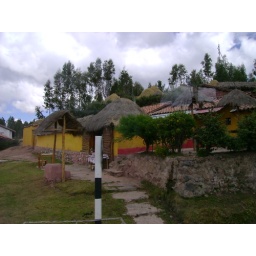
some of the houses and buildings outside of cusco, in the mountains